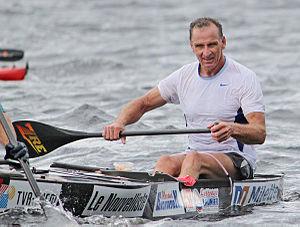
Serge Corbin est un coureur canadien de canoë de marathon professionnel, originaire de Saint-Boniface au Québec.
La Classique internationale de canots de la Mauricie est une compétition de canots à deux places, de kayaks à deux places et de rabaskas à neuf places de haut niveau qui prend forme chaque année depuis 1934 dans l’ensemble de la région de la Mauricie au Québec.